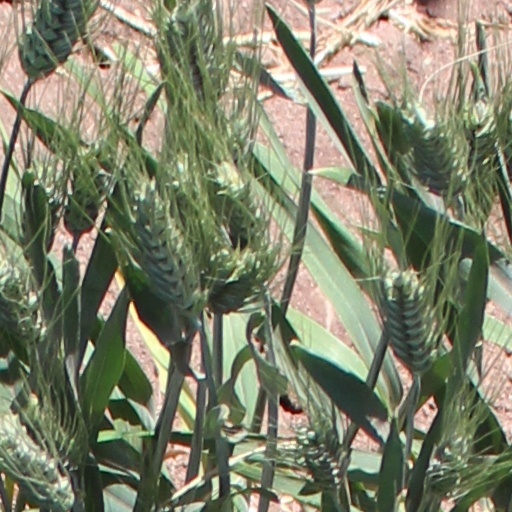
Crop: wheat